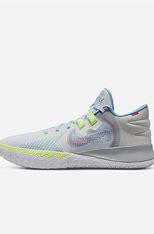
Brand: Nike
Model: Kyrie Flytrap 5